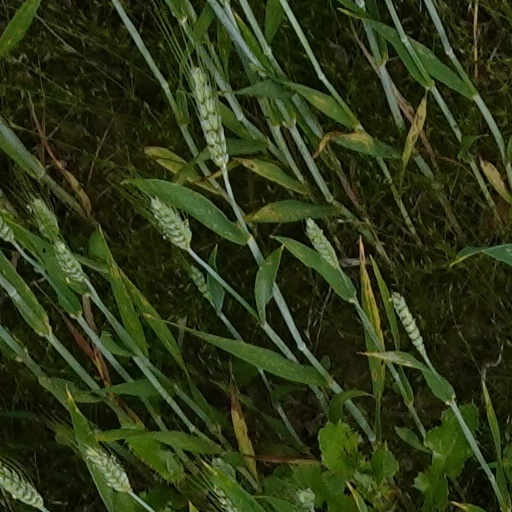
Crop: wheat